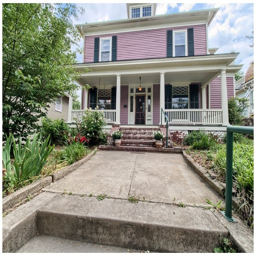
a home listed for sale by person